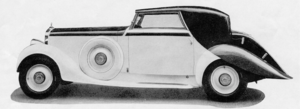
Delage Hirondelle
La carrosserie Gaston Grümmer est fondée le 30 juillet 1924 par Gaston Grümmer qui s'établit dans une ancienne scierie au 39bis rue Martre à Clichy, au nord-ouest de Paris. En décembre 1924, ses premières carrosseries sortent de l'atelier.